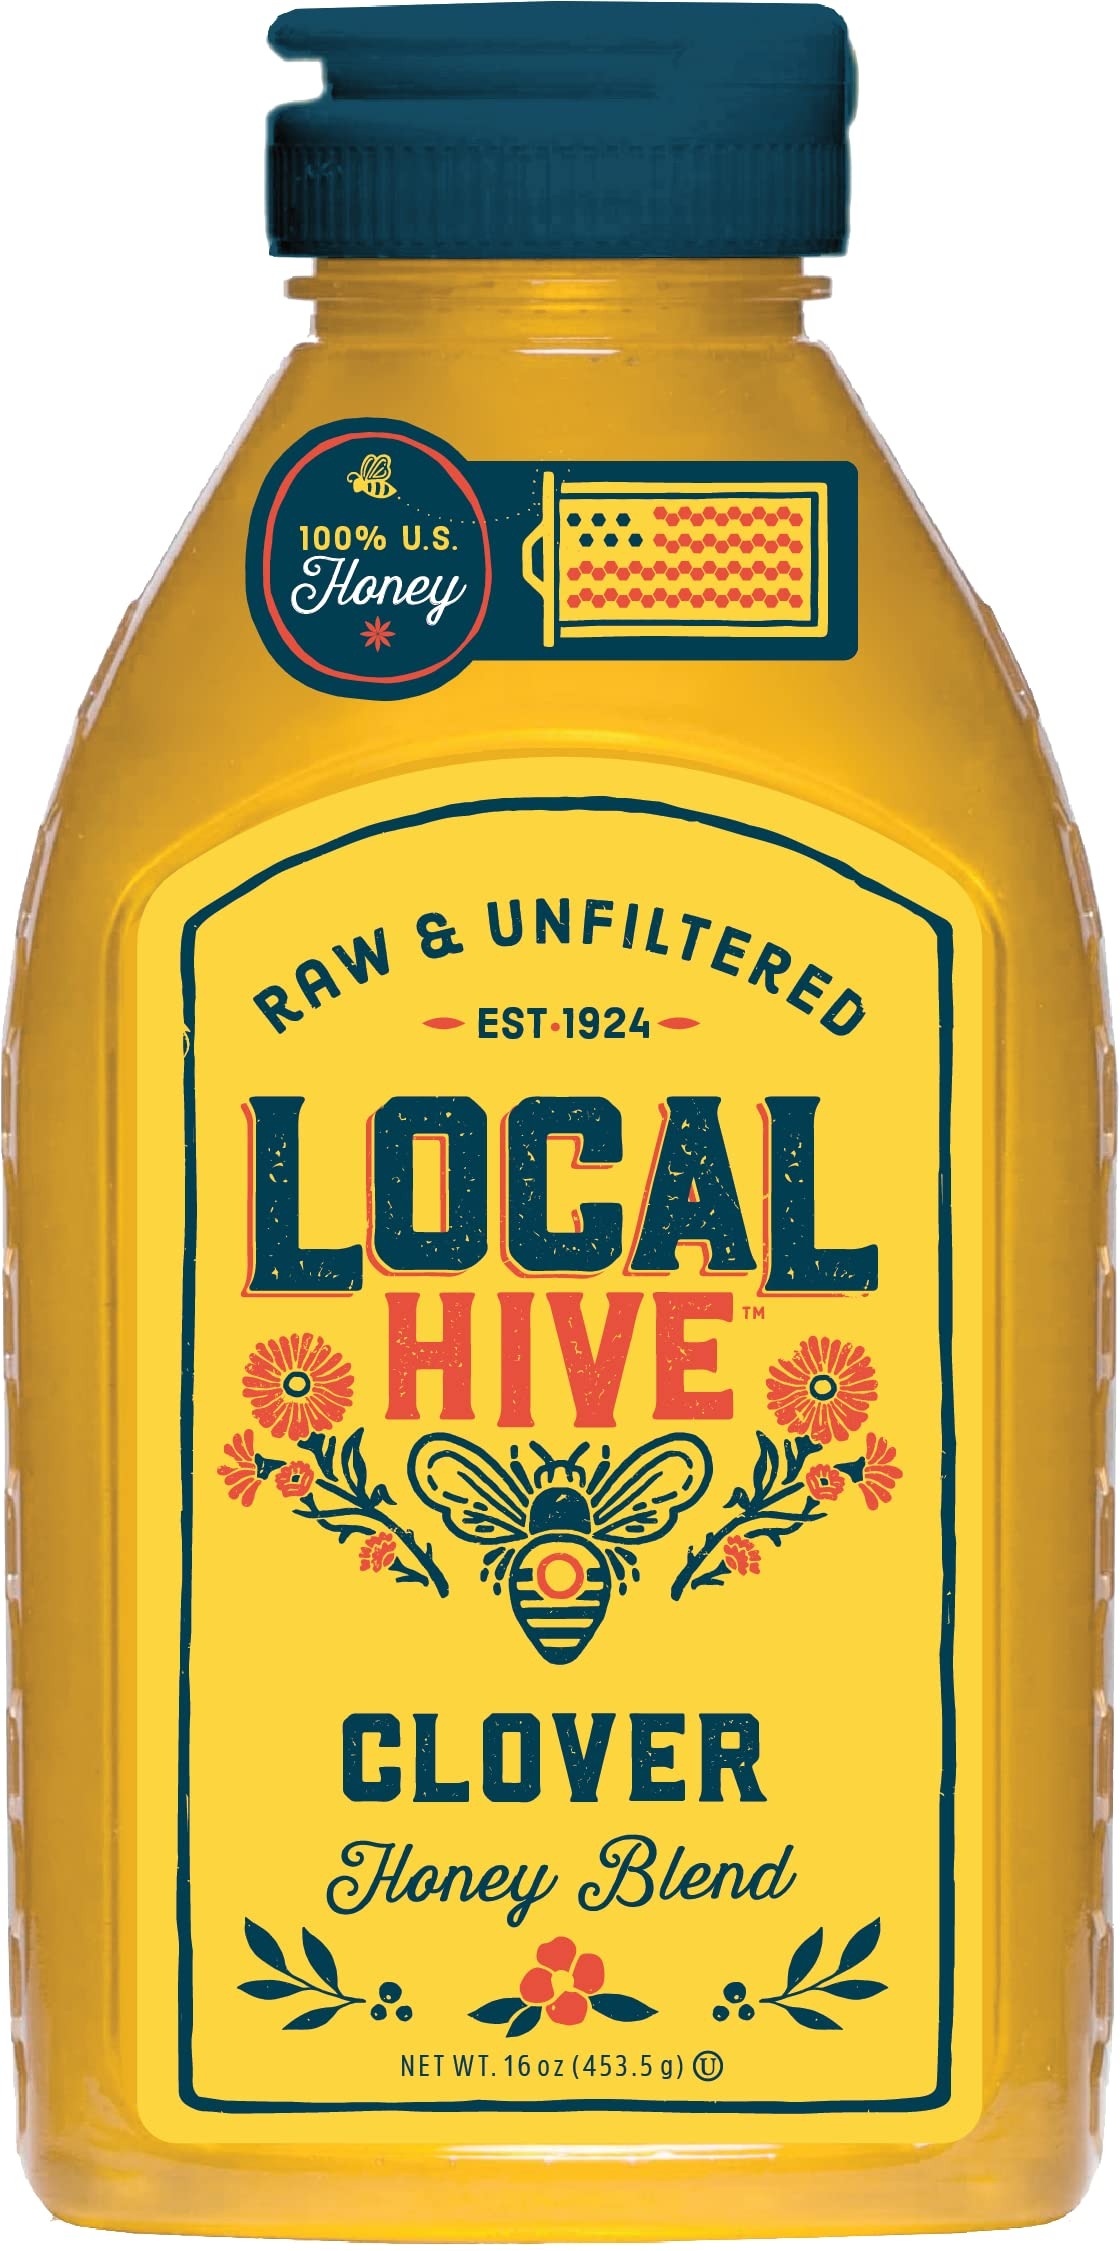
Item Name: Local Hive Authentic Clover Raw Unfiltered Honey – 16 oz, 100% Pure US Honey, Sourced from American Bees and Beekeepers - Natural Sweetener, Ideal for Tea, Baking, and Cooking
Value: 16.0
Unit: Fl Oz

Price: 9.99